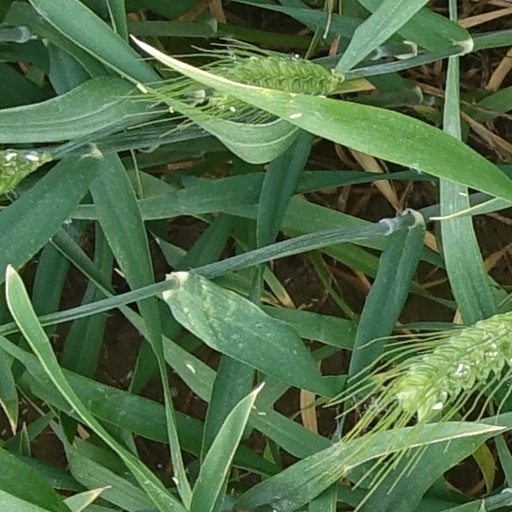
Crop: wheat